Surface tension biomimetics

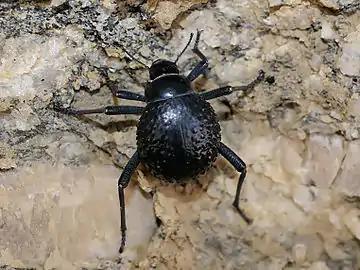
stenocara dentata

A leaf beetle has an incredible ability to adhere to dry surfaces by using numerous capillary bridges between the tiny hair-like setae on its feet. Vogel and Steen noted this and designed and constructed a switchable wet adhesion mechanism that mimics this ability. They used standard photolithography techniques to fabricate a switchable adhesion gripper that used a pump driven by electro-osmosis to create many capillary bridges that would hold on to just about any surface. The leaf beetle can also reverse this effect by trapping air bubbles between its setae to walk on wet surfaces or under water. This effect was demonstrated by Hosoda and Gorb when they constructed a biomimetic surface that could adhere objects to surfaces under water. Using this technology could help to create autonomous robots that would be able to explore treacherous terrain that is otherwise too dangerous to explore.